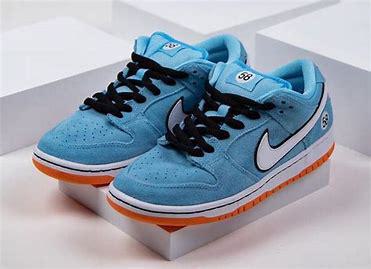
Brand: Nike
Model: SB Dunk